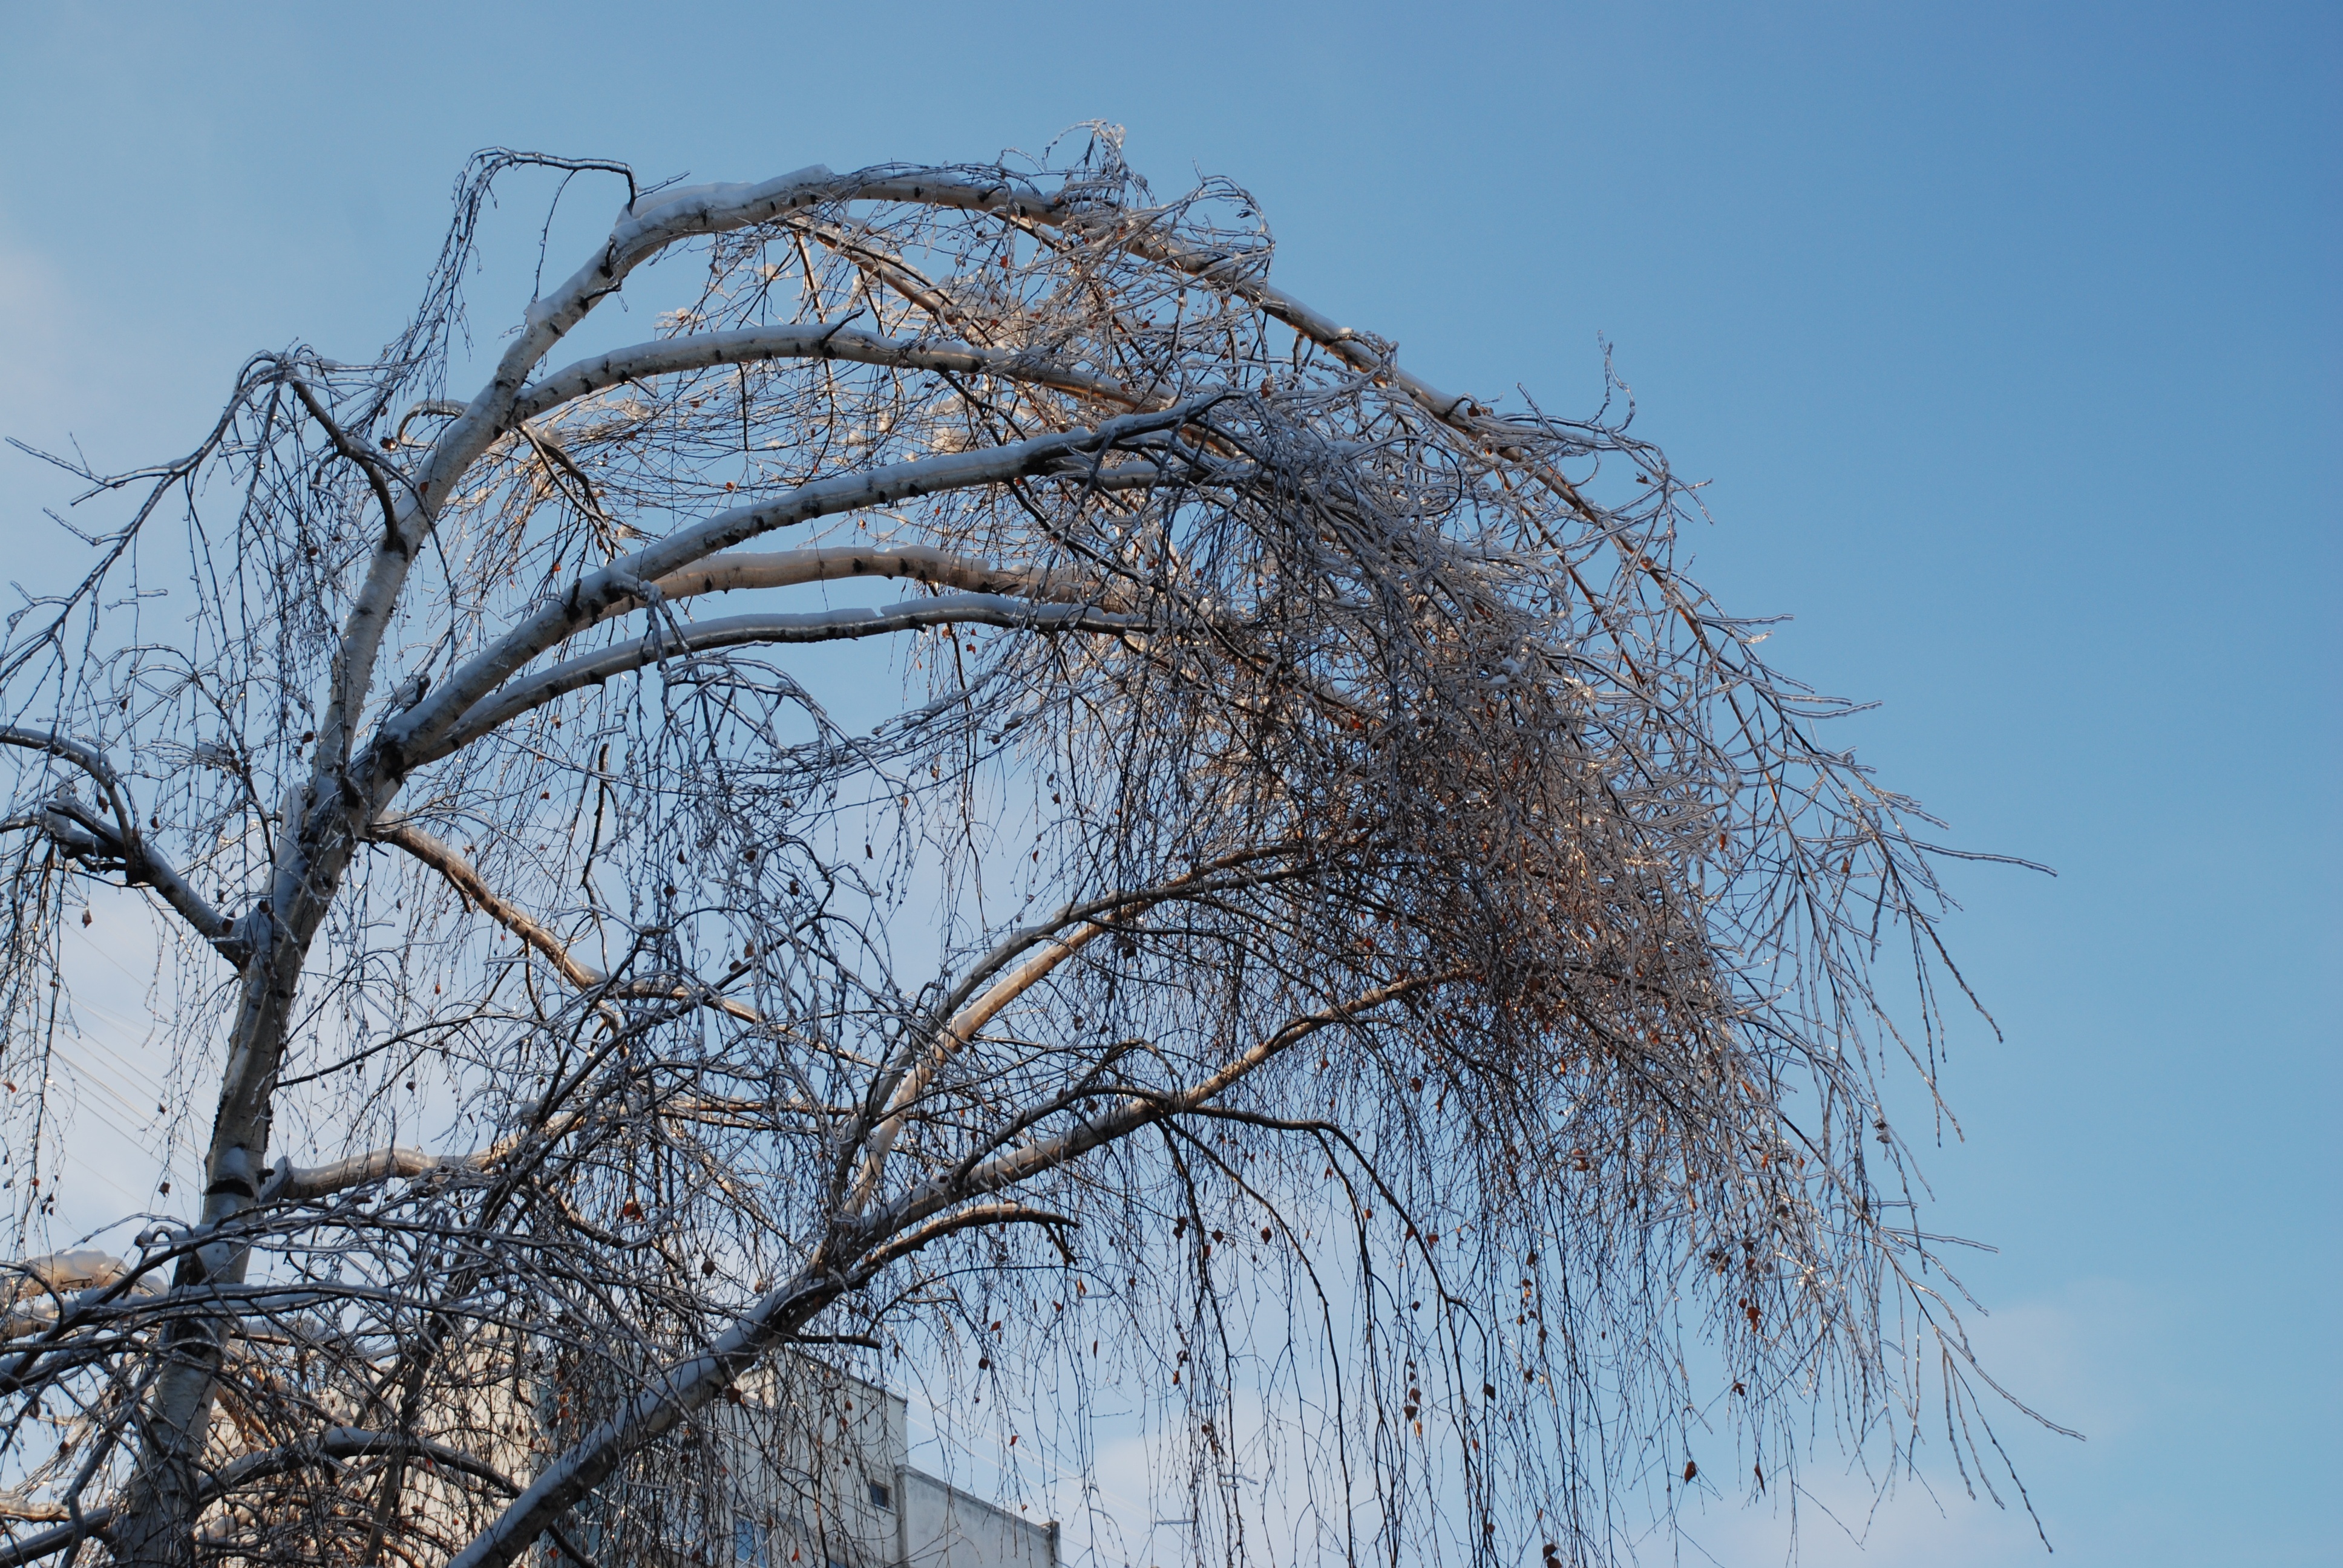
tree, nature, grass, branch, snow, winter, plant, sky, wind, frost, city, ice, spring, weather, nikon, season, twig, cool image, moscow, russia, d80, moskau, nikond80, moscou, solntsevo, solncevo, freezing, atmospheric phenomenon, woody plant